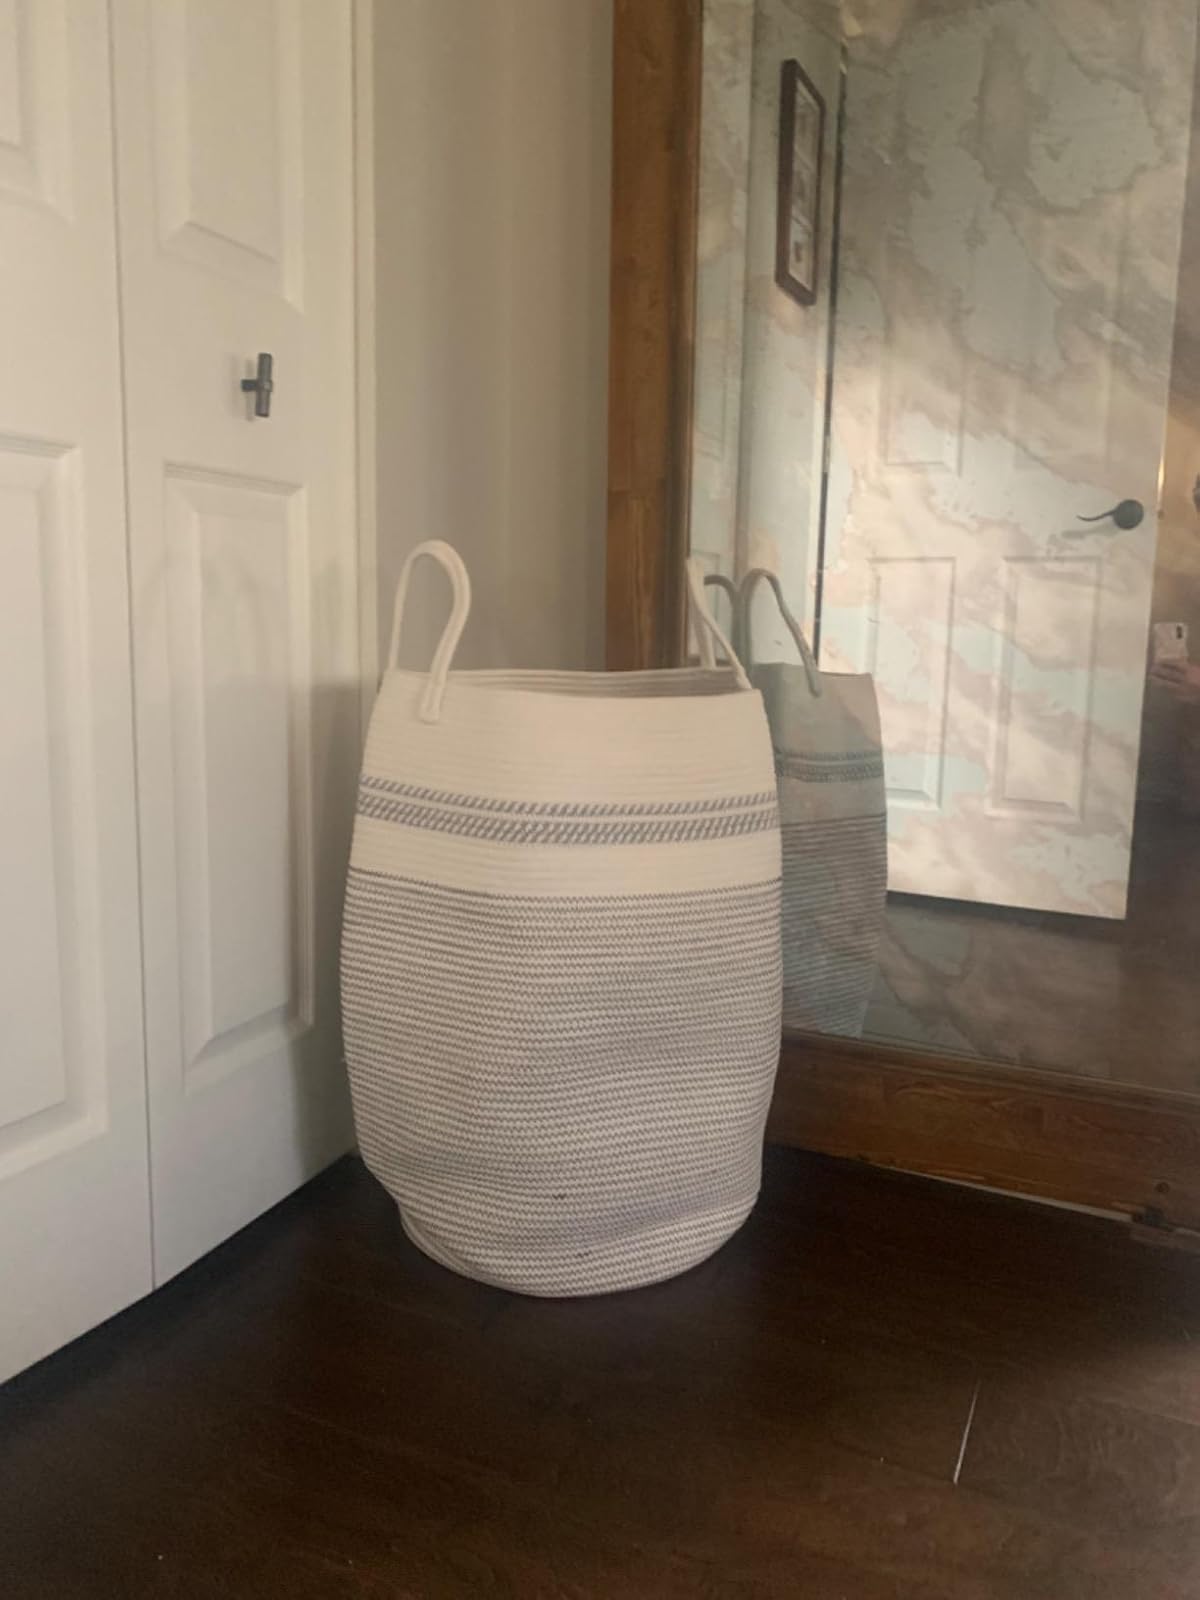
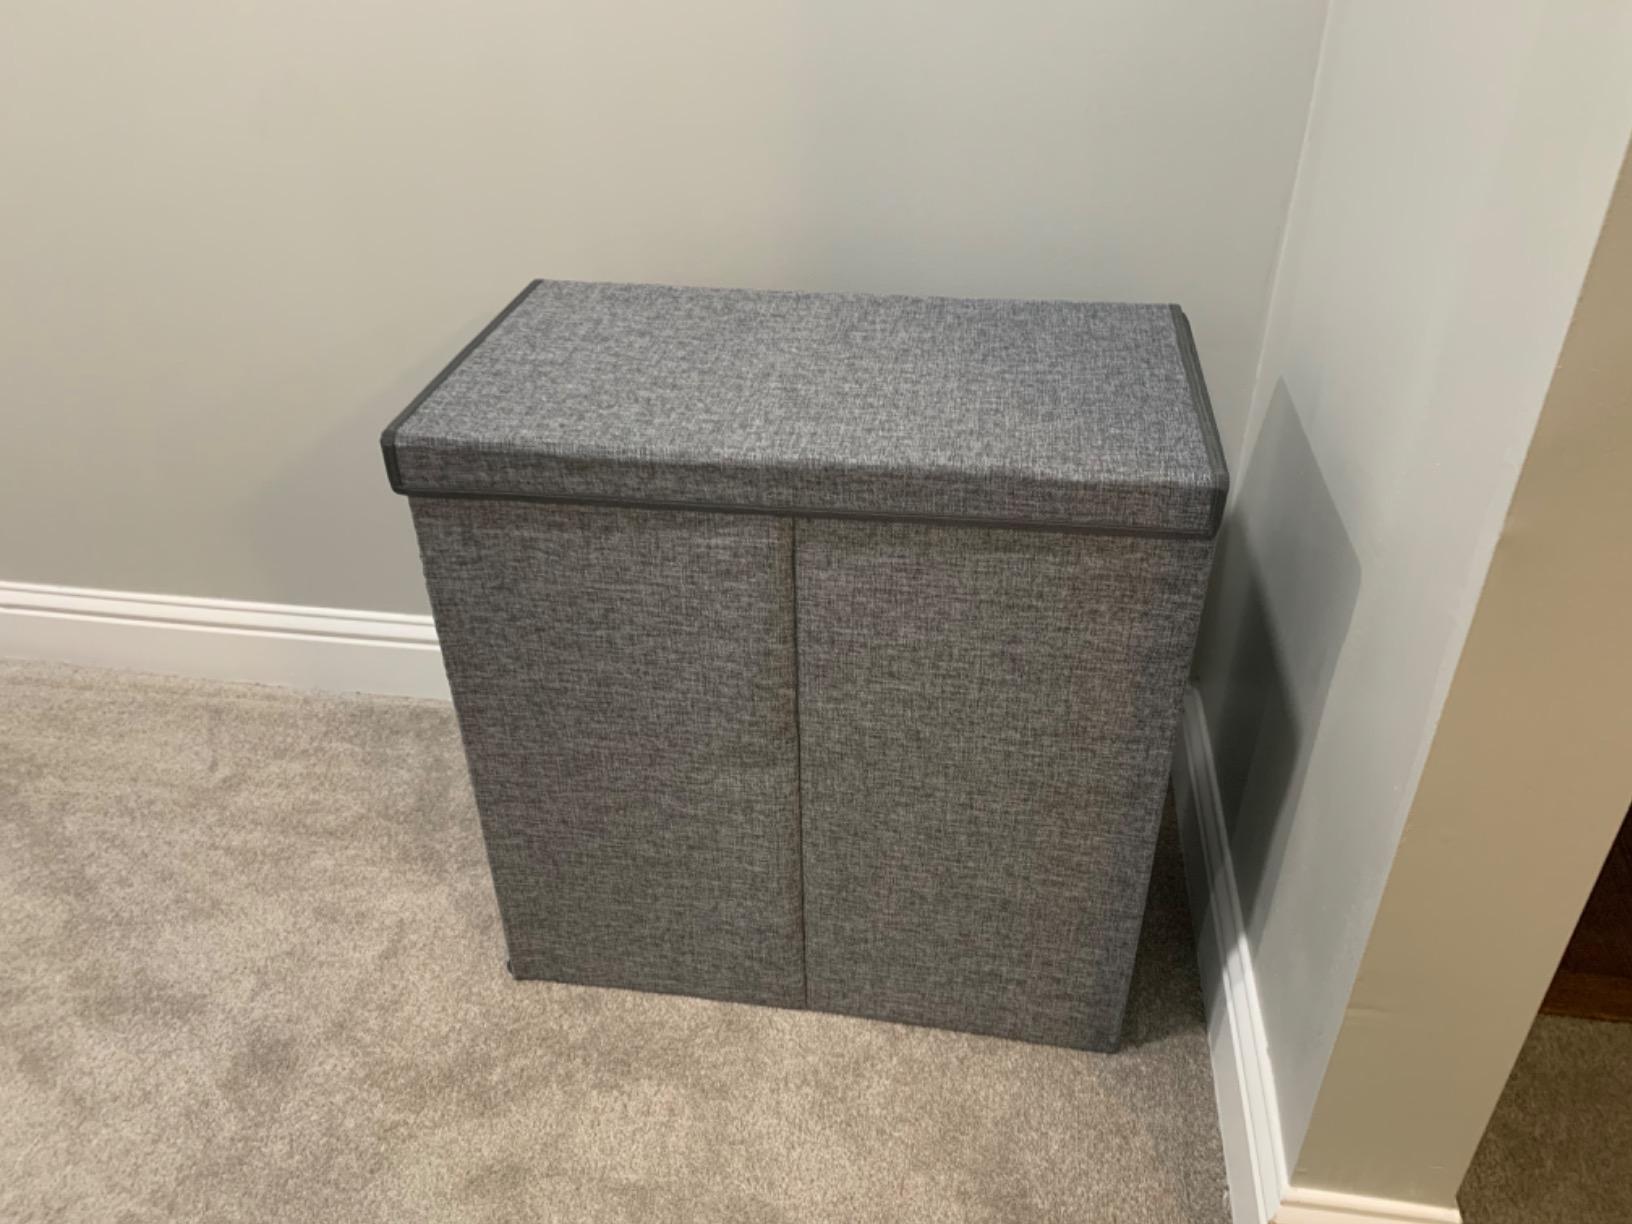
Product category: items_hamper
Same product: no